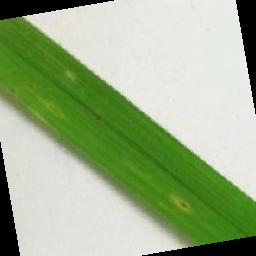
Label: Rice___Brown_Spot